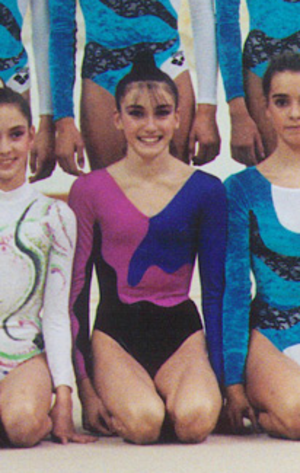
Noelia Fernández Navarro est une gymnaste rythmique espagnole.